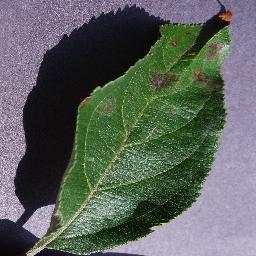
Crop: apple
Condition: scab